East Lancs OmniDekka

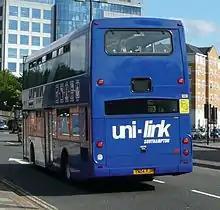
Rear of Unilink Scania N94UD OmniDekka Southampton in September 2008

Scania was late in bringing a low-floor double-deck chassis to the market, having previously only sold low-floor single-deck buses mainly bodied by Wrightbus during the 1990s. Scania had worked with East Lancashire Coachbuilders in 1995, however, to launch the East Lancs Cityzen step entrance double decker on the Scania N113DRB chassis.